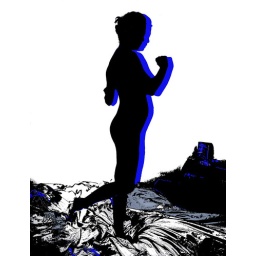
The blue is actually the shadow cast against the wall by the flash.